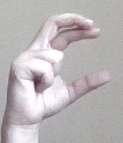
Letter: thal